Hwang Hee (politician)

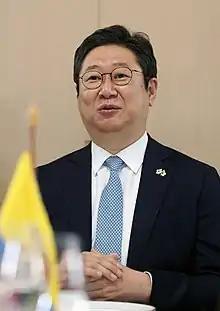
Hwang Hee in 2022

Hwang Hee (born 28 July 1967) is a South Korean politician who formerly served as the Minister of Culture, Sports and Tourism under President Moon Jae-in from 2021 to 2022 and a member of the National Assembly from Yangcheon District of Seoul from 2016.